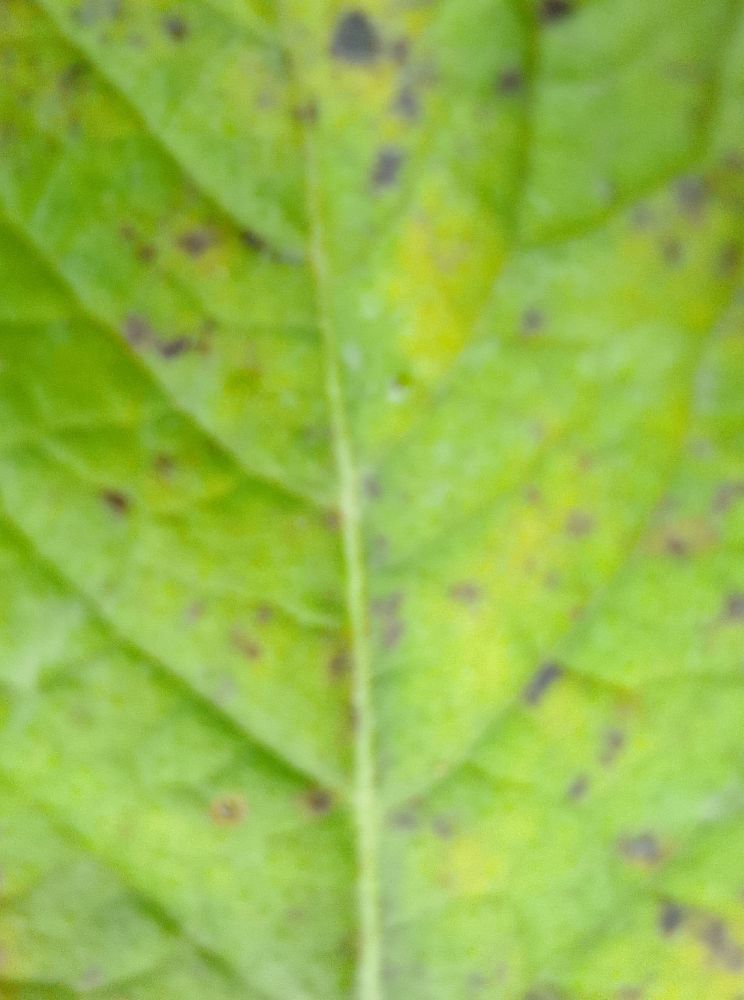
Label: Early blight